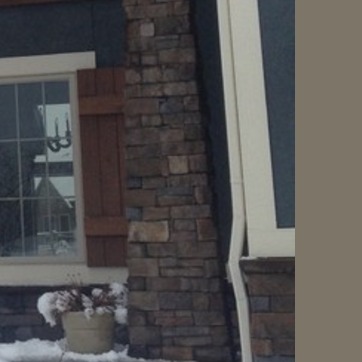
Material: stone